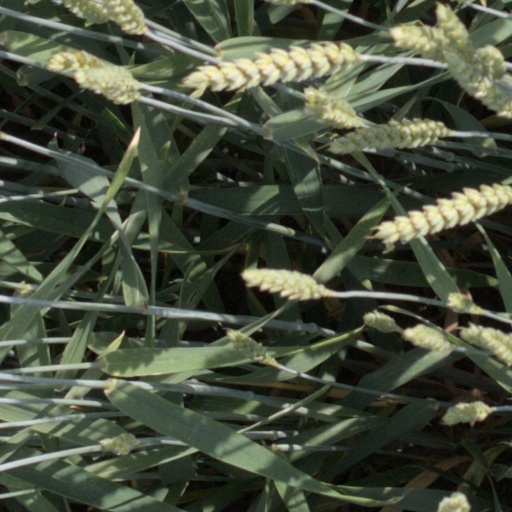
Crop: wheat